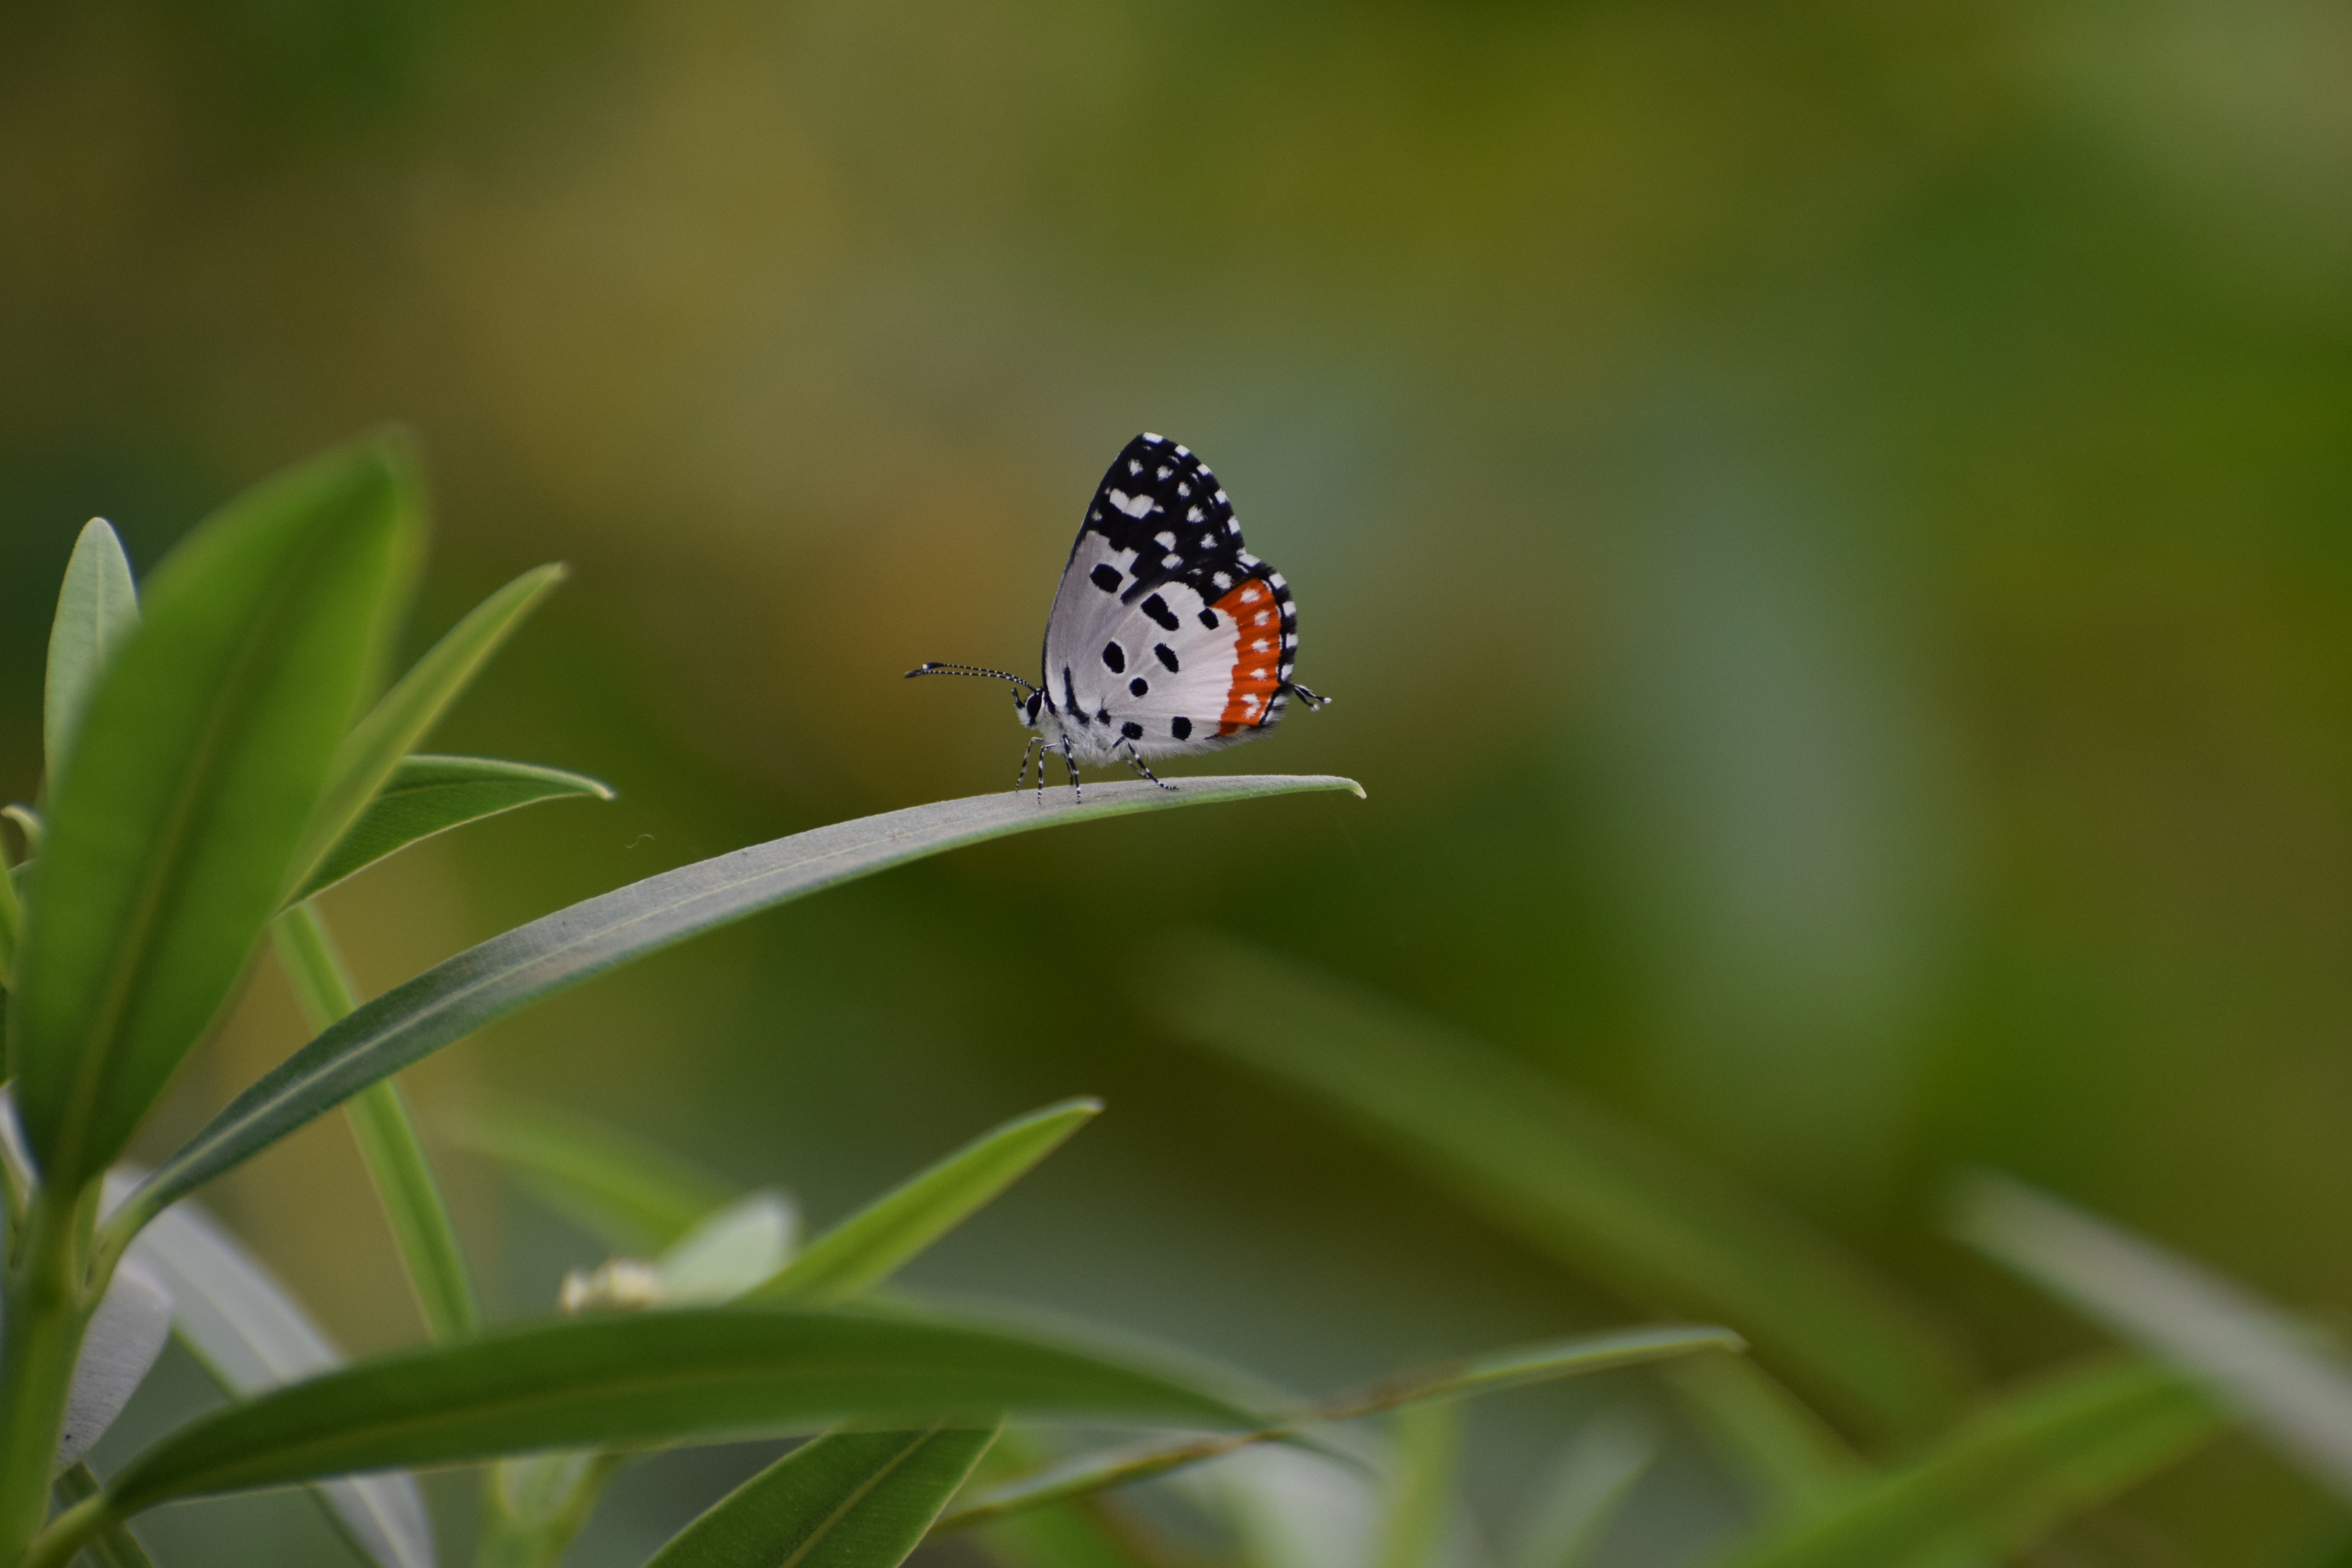
nature, grass, leaf, flower, wildlife, green, insect, botany, butterfly, flora, fauna, invertebrate, close up, nectar, macro photography, arthropod, pollinator, moths and butterflies, lycaenid